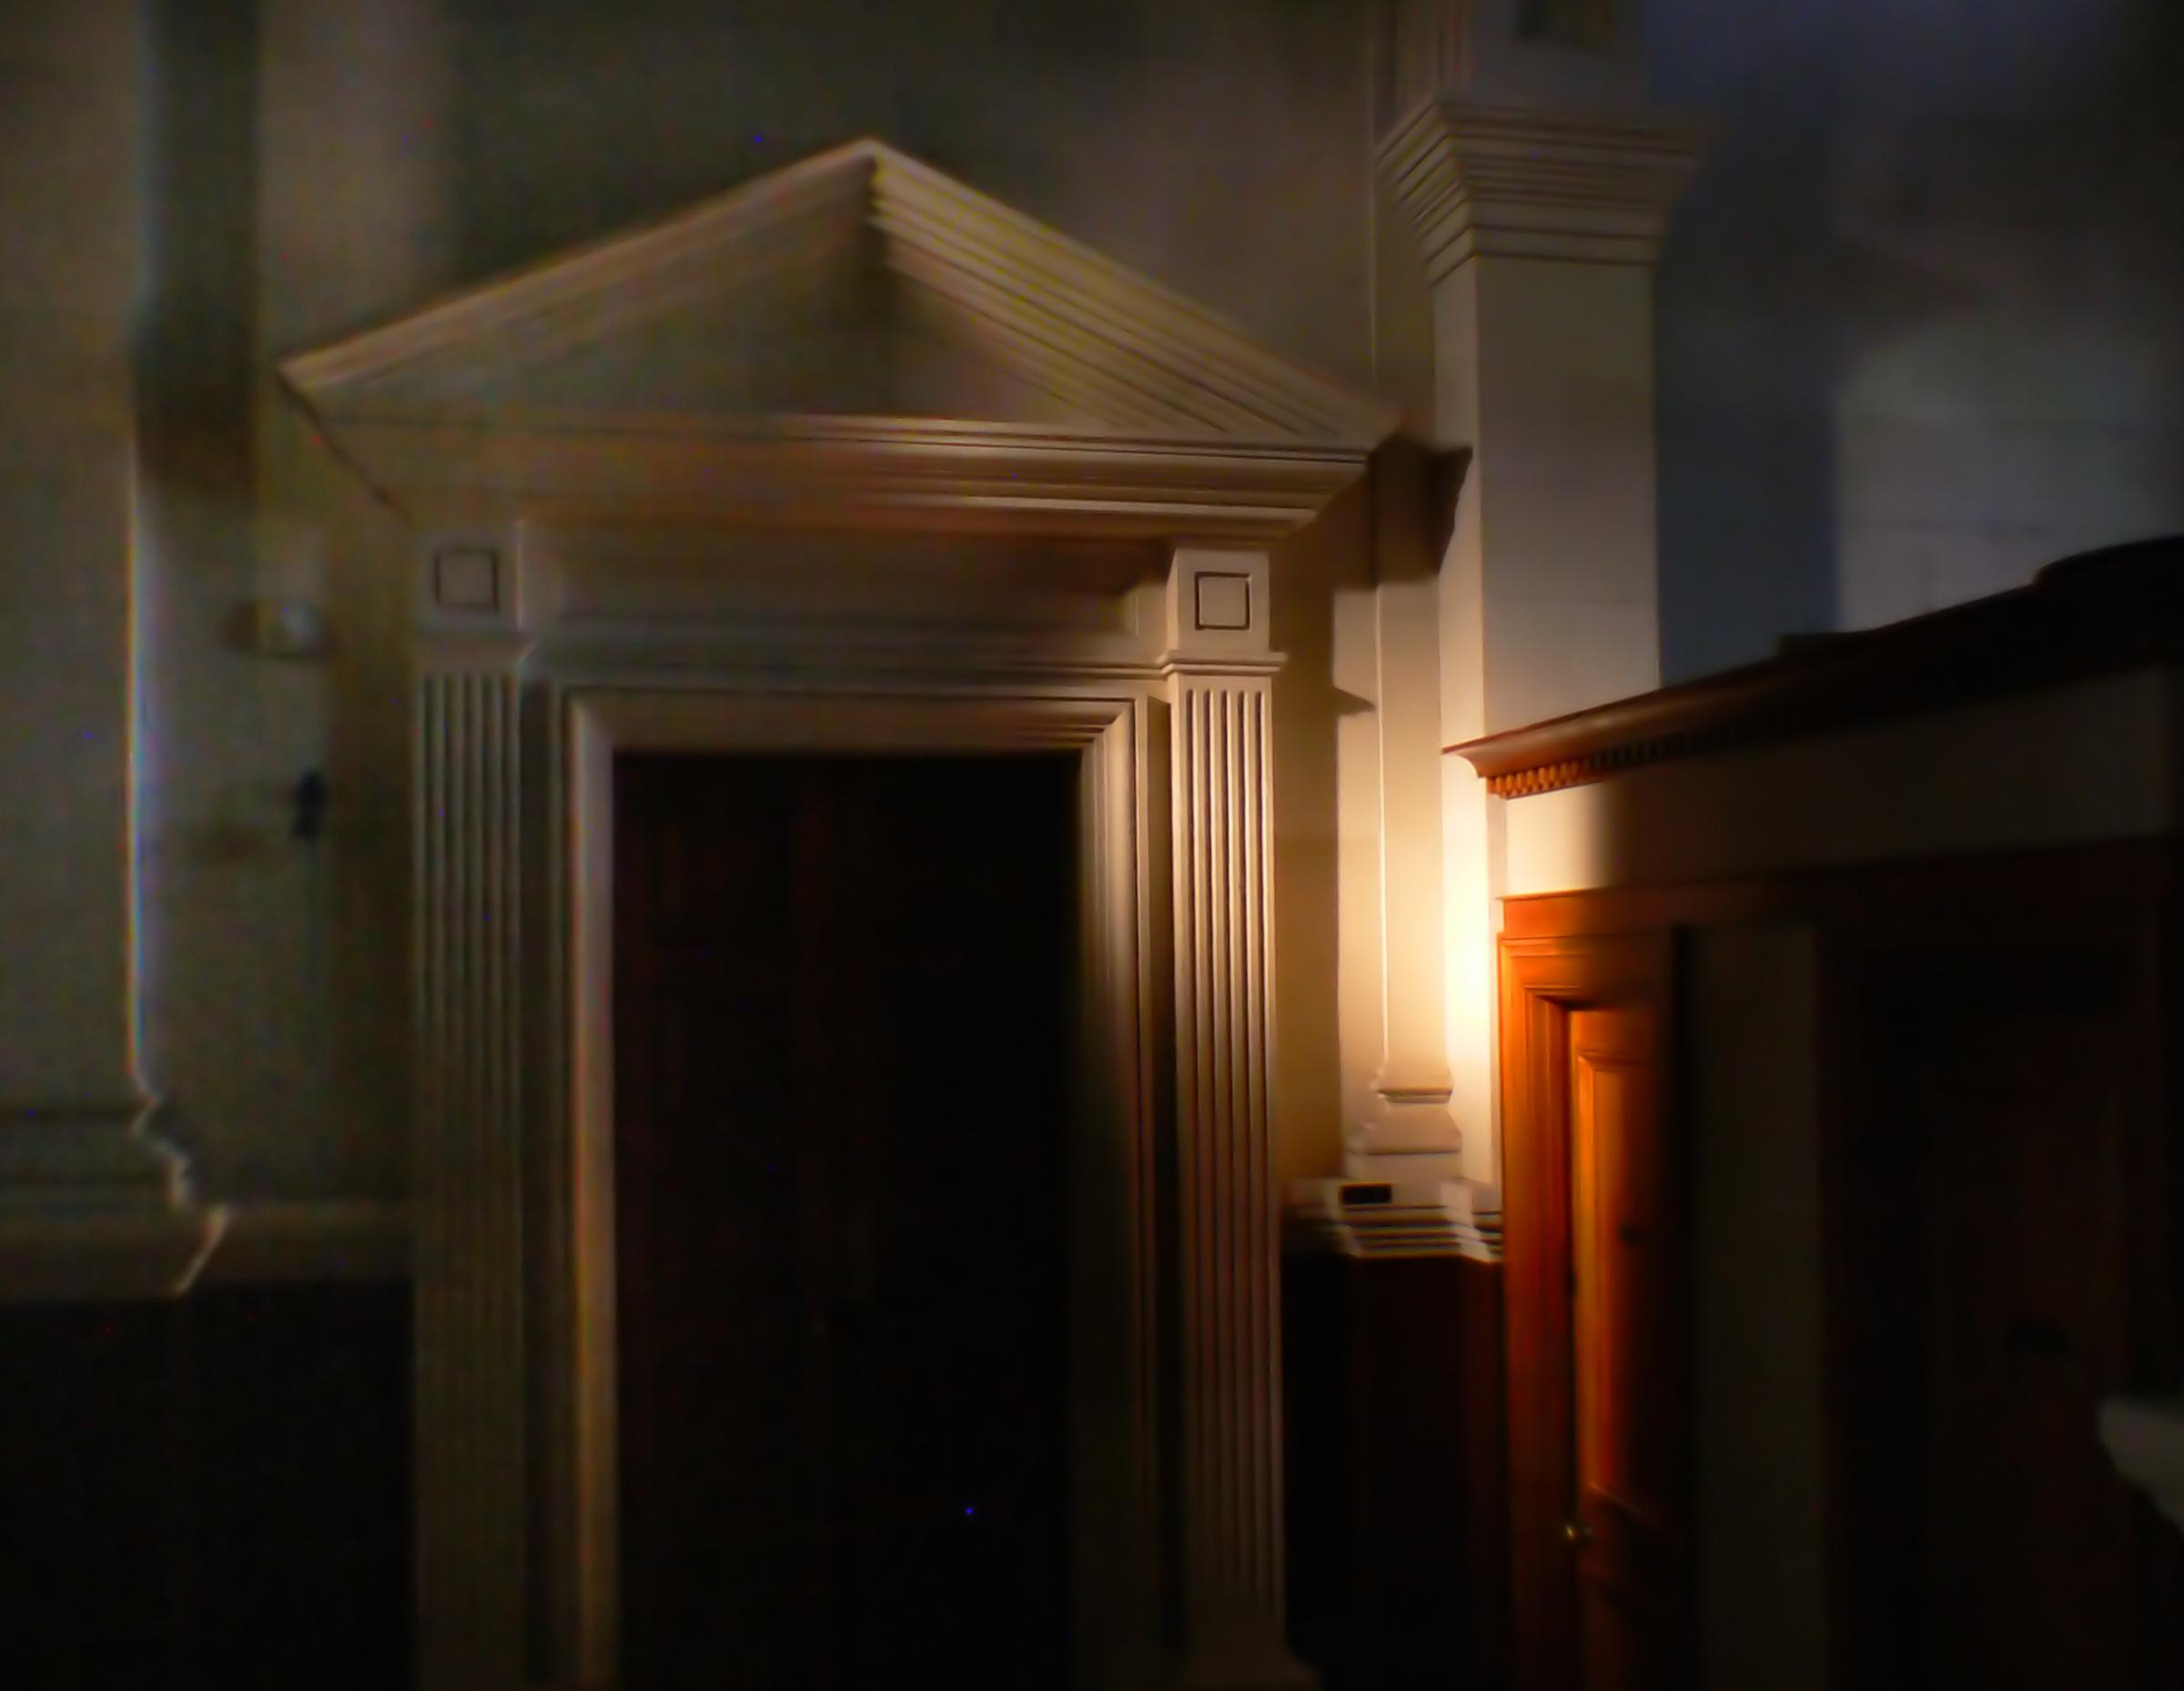
mansion, church, room, lighting, christchurch, canterbury, catholicchurch, oamarulimestone, churcharchitecture